Pike Road Schools

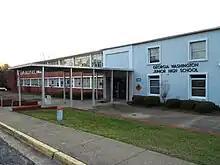
Georgia Washington Junior High School, purchased by Pike Road Schools so it could become Pike Road High School

Pike Road Schools is a school district headquartered in unincorporated Montgomery County, Alabama. It serves the community of Pike Road.